Pacific Biosciences

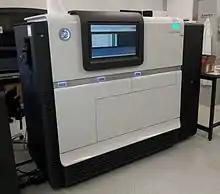
A PacBio RSII sequencer

The company's first scientific instrument, called the PacBio RS, was released to a limited set of customers in late 2010., with full commercial release in early 2011. Sequencing provider GATC Biotech was selected by Pacific Biosciences as its first European service provider in late 2010. A new version of the sequencer was released in April 2013 it produced longer sequence reads and higher throughput than the original RS instrument. The RS instrument will officially be supported until the end of 2021. In September 2015, the company released a new sequencing instrument, the Sequel System, with increased sequencing capacity at a smaller size and lower price compared to the PacBio RS II. Subsequently, in October 2022, PacBio launched a new sequencing system, which can sequence 1,300 human genomes per year as compared to 86 per year of the previous PacBio sequencing machines.